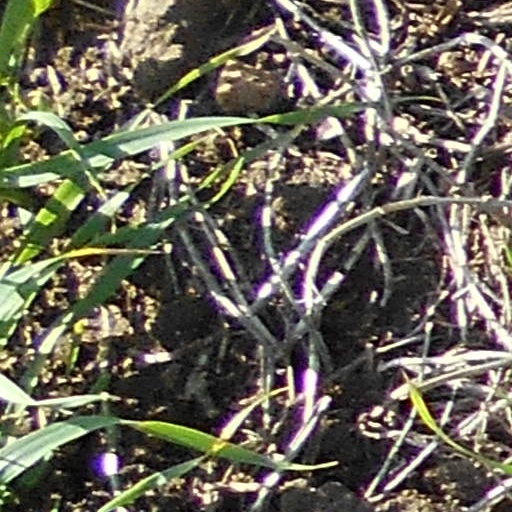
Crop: wheat